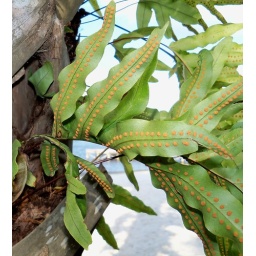
Lake Claire with the pier in the background, with the beach in the foreground. Almost everything is white sand here.